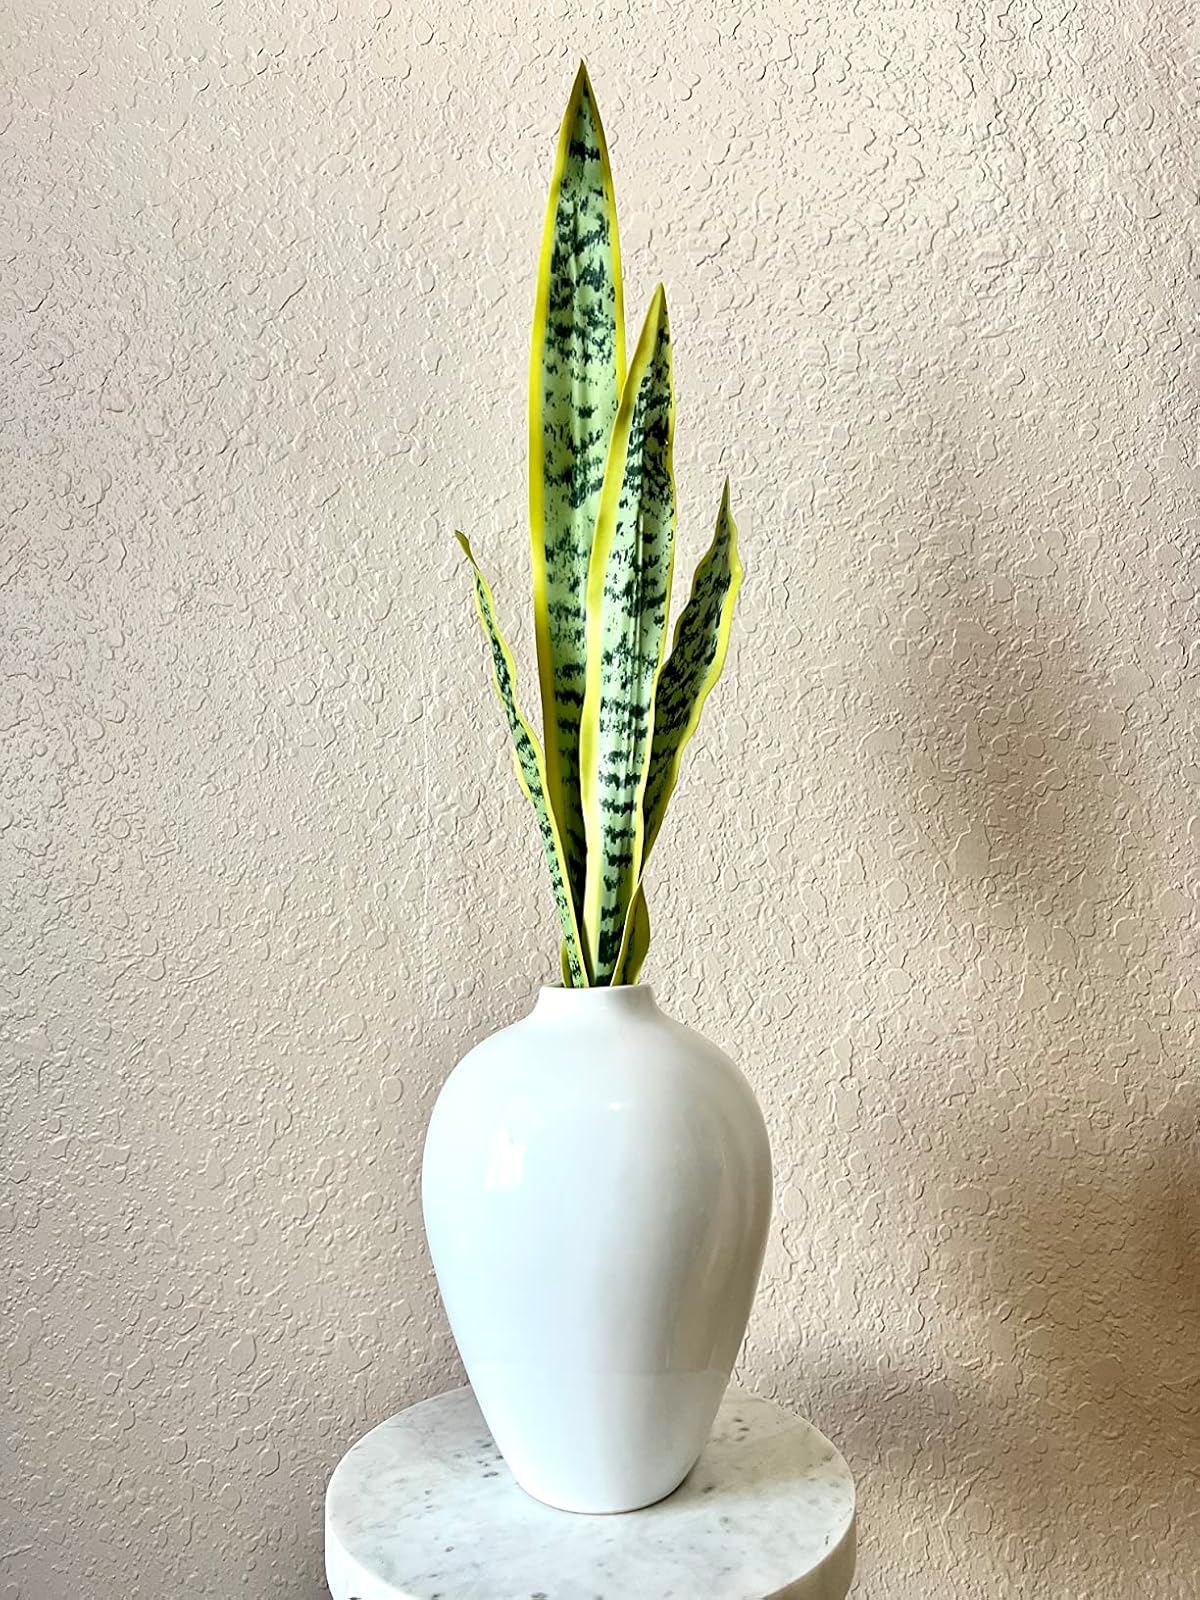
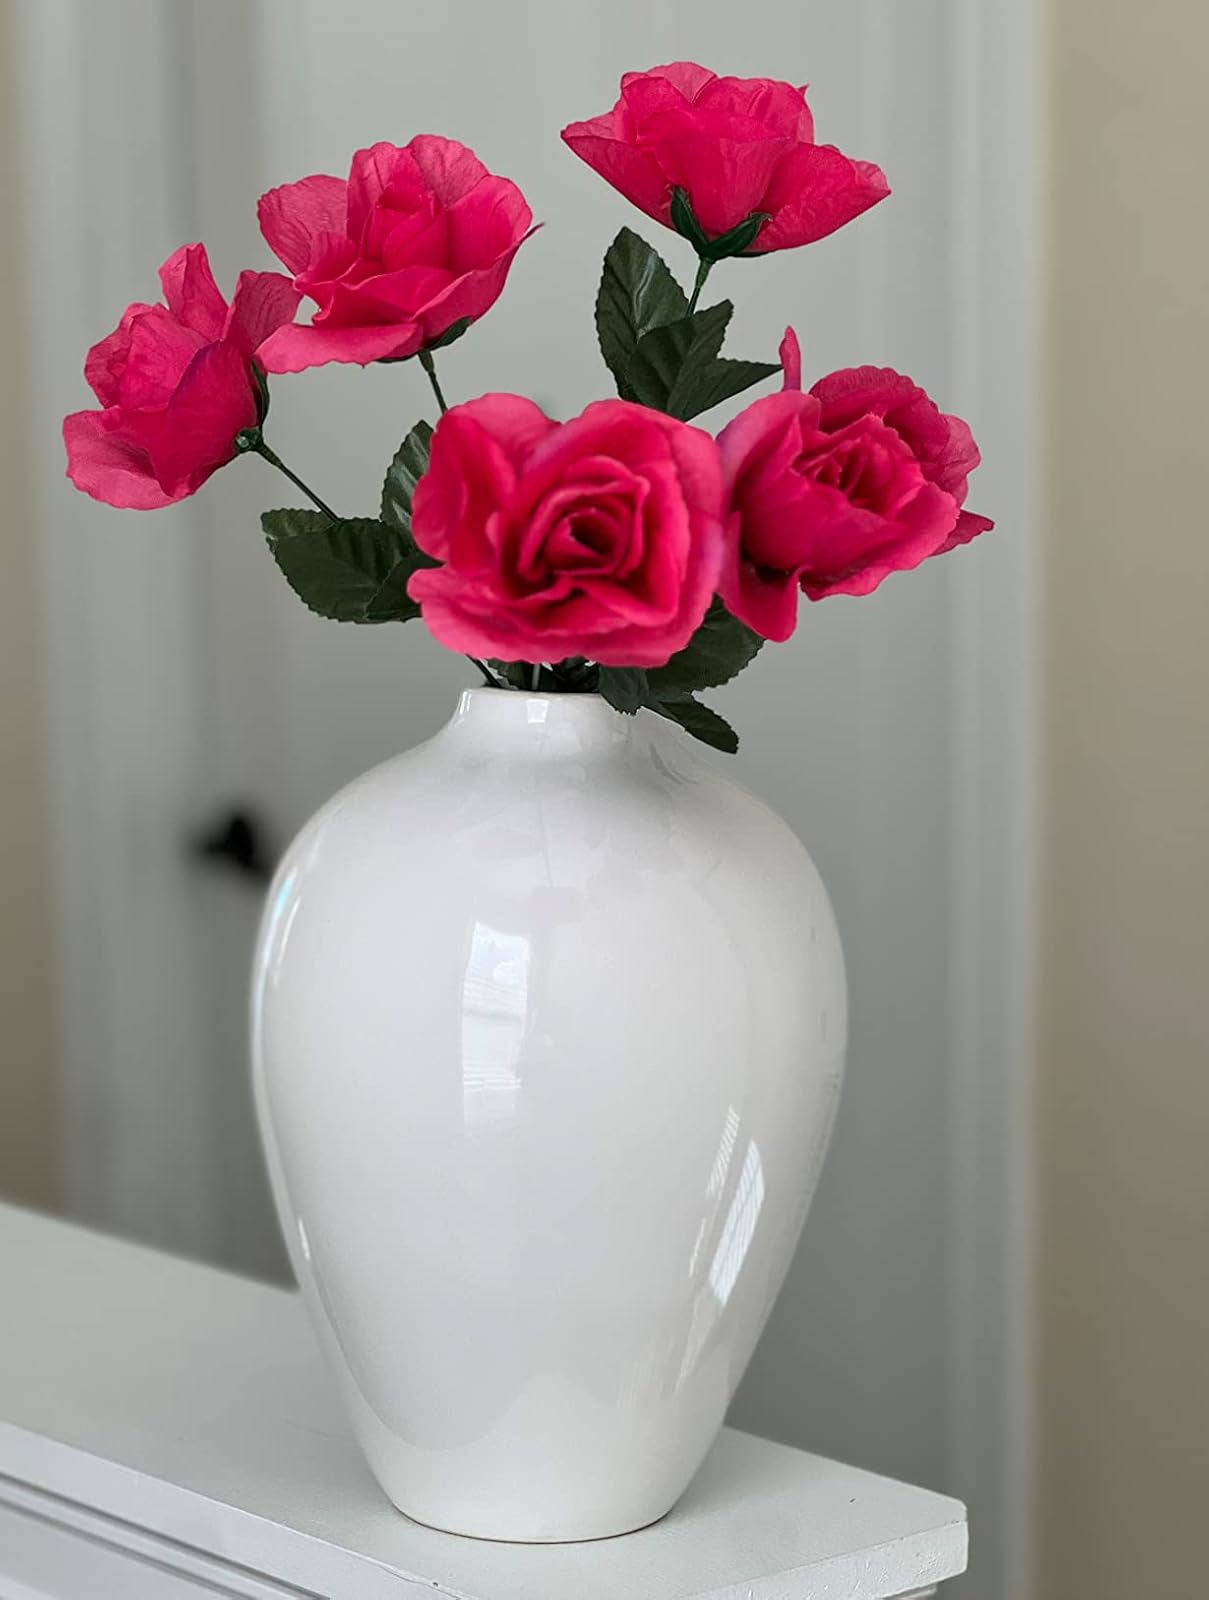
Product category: vase
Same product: yes